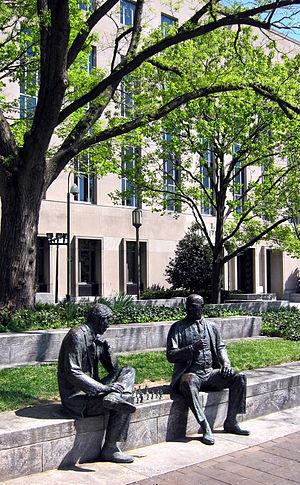
La ville de Washington compte de nombreuses sculptures en plein air. La Smithsonian Institution en compte près de 900 dans son inventaire. En plus des plus célèbres monuments et mémoriaux de la capitale, de nombreuses personnalités reconnues comme des héros nationaux ont été honorées, à titre posthume, une statue les représentant dans un parc ou une place publique. Certains de ces personnages de l'histoire américaine sont représentés plusieurs fois dans la capitale. Abraham Lincoln, par exemple, est représenté par au moins trois sculptures, dont celles au Lincoln Memorial, au Lincoln Park, et à l'ancienne Cour supérieure du district de Columbia. Plusieurs personnalités internationales, telles Mohandas Karamchand Gandhi, ont également été immortalisées par des statues. D'autres figures humaines ne font référence à aucun personnage historique telle par exemple la statue de la Liberté qui ne doit pas être confondue avec la statue de la Liberté à New York, statue allégorique de 19 ½ pieds de haut qui repose au sommet du dôme du Capitole.